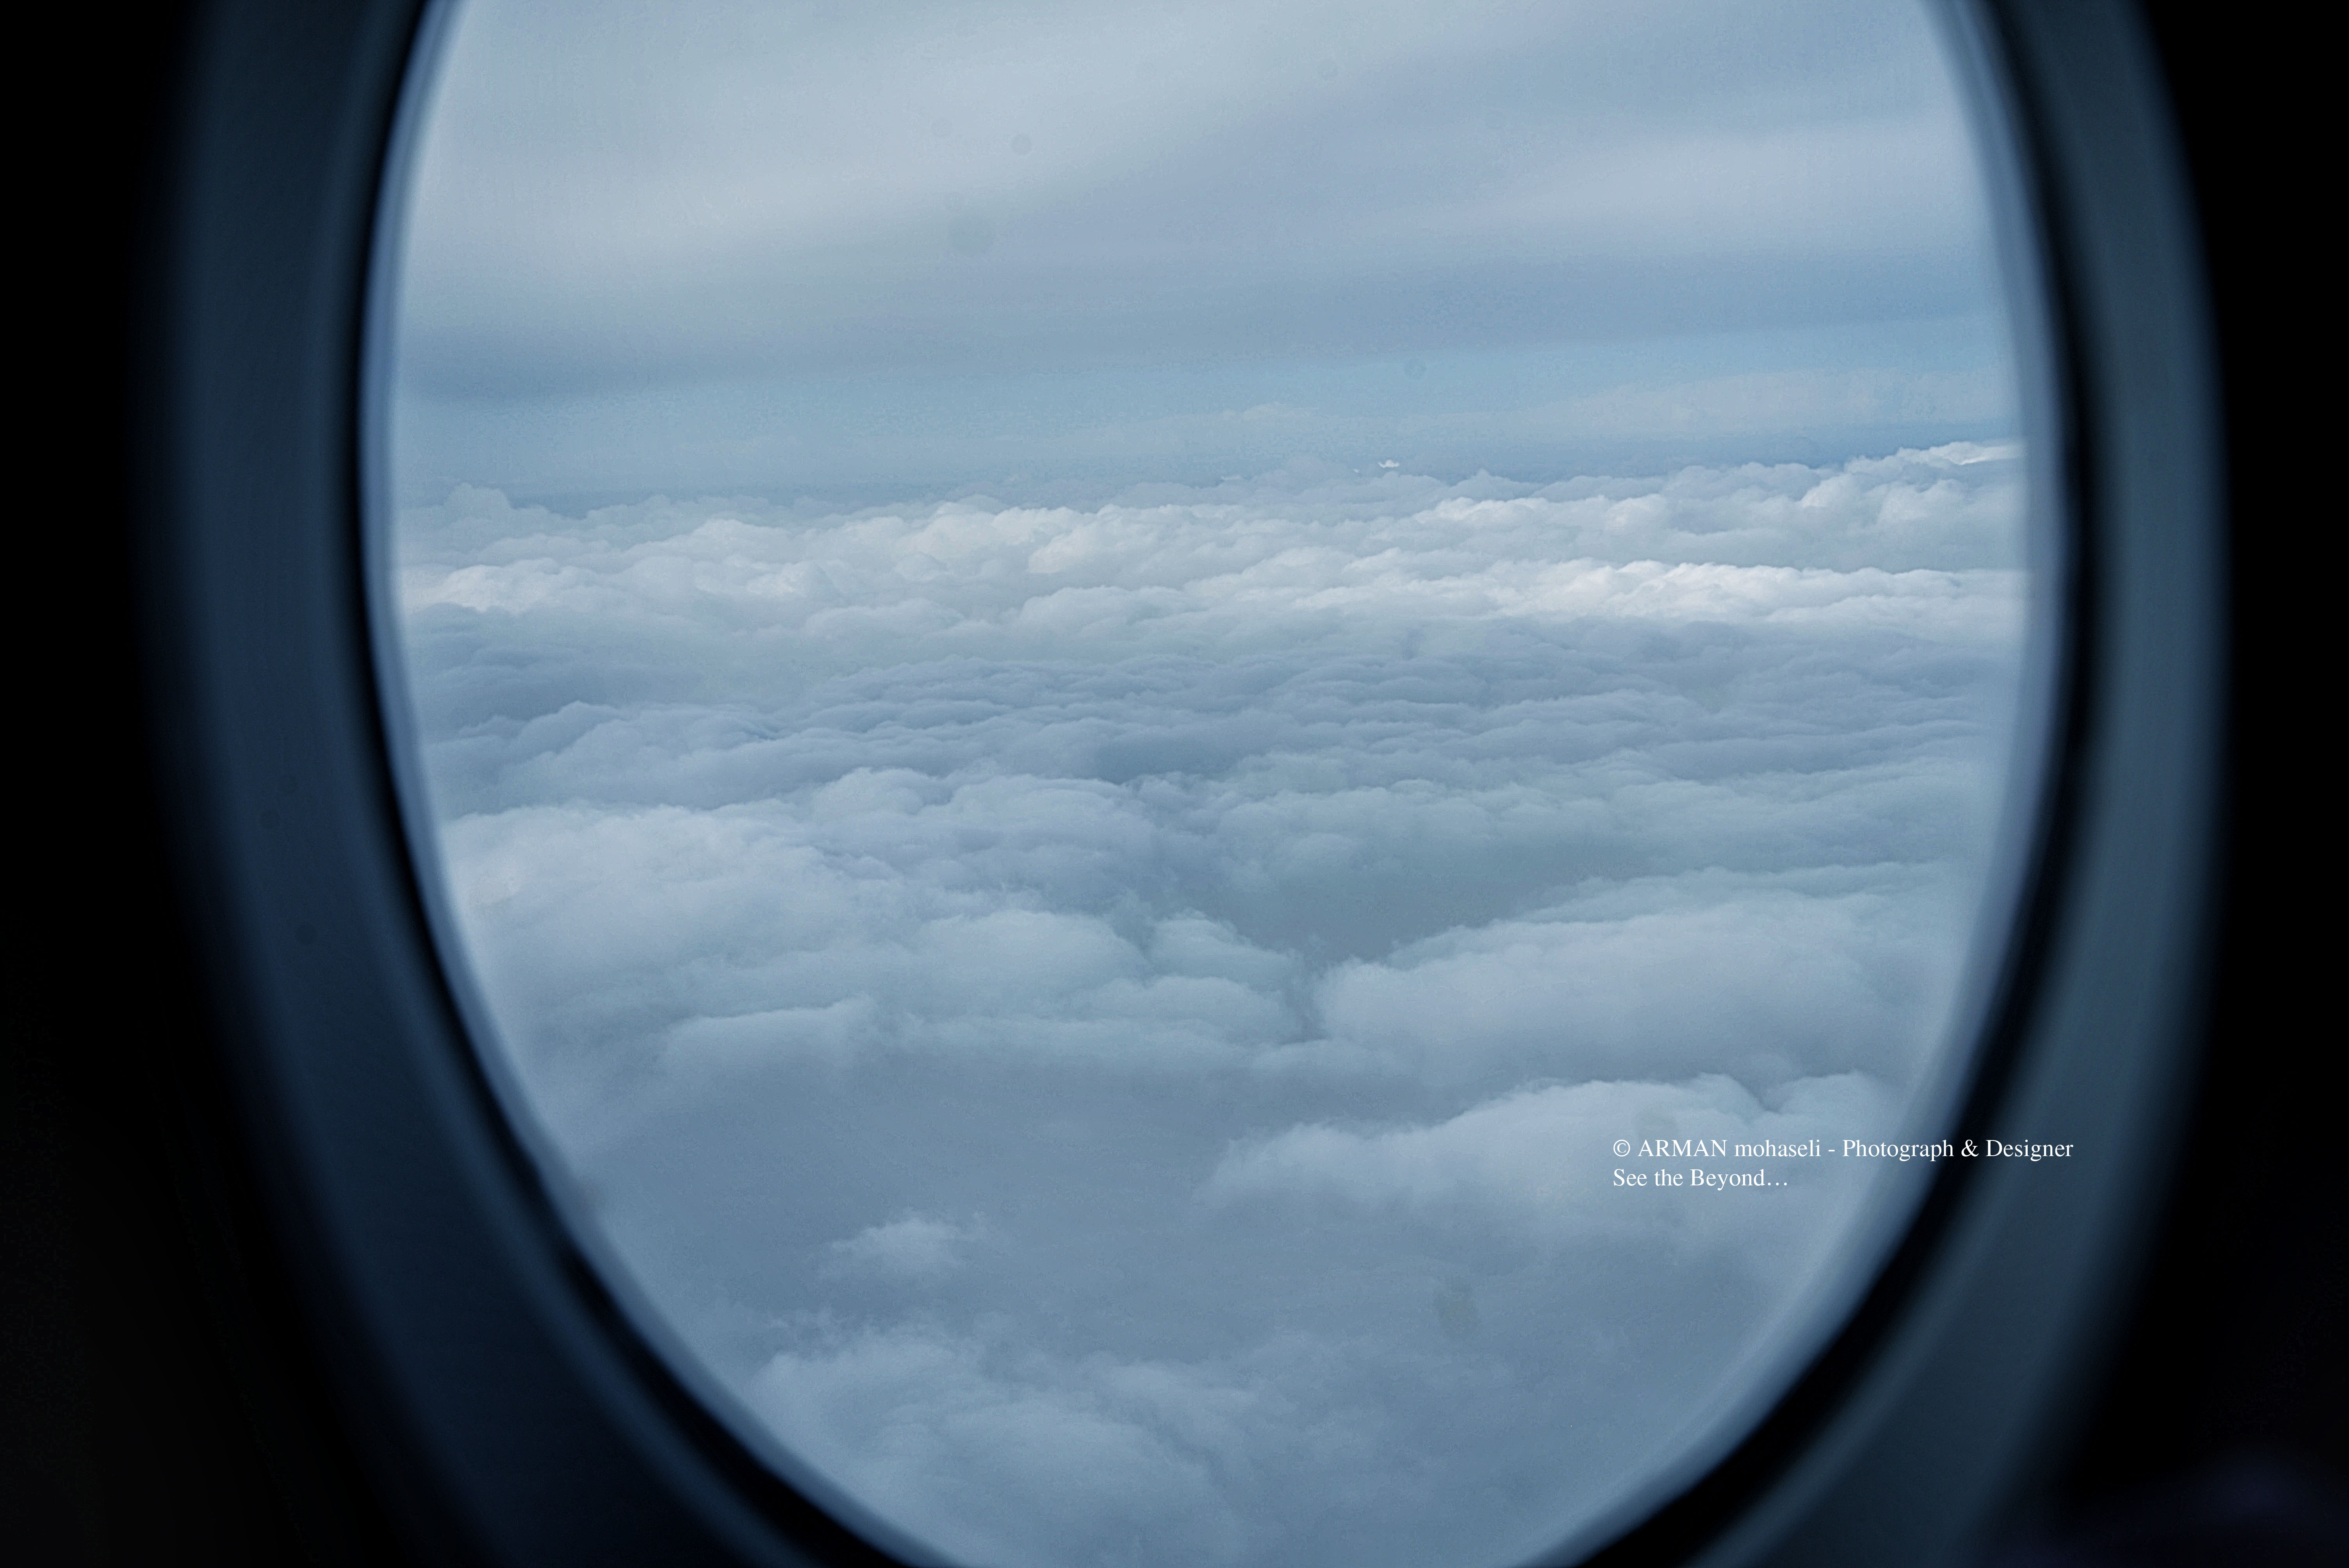
photography, sky, cloud, atmosphere, meteorological phenomenon, window, air travel